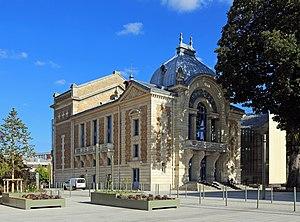
Évreux (département de l'Eure, France)